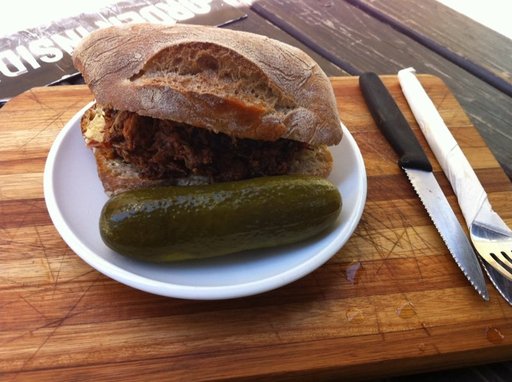
Label: pulled_pork_sandwich